Verreaux's eagle-owl

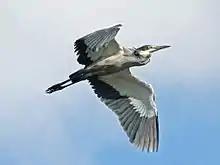
A South African study showed the black-headed heron as the most important prey by biomass for Verreaux's eagle-owls.

Verreaux's eagle-owls are nocturnal birds and roost by day in trees, with large, shaded horizontal branches of tall, old trees being preferred. In Kenya, the most often-used perch trees were "Croton megalocarpus" and invasive "Eucalyptus". Elsewhere, "Acacia" trees may be used habitually. Despite normally choosing dense foliage to rest in, sometimes they may sit wherever their hunting path ends from the prior night, including relatively exposed perches. They reportedly sleep rather lightly and will awaken very quickly to defend themselves from attack in daylight hours. Family groups consisting of breeding pairs and their offspring frequently roost together and may engage in allopreening during this time. Reportedly some family groups include eagle-owls that had hatched up to three years prior, which if accurate is exceptional for any type of owl species. During extremely hot days, this species may flutter its throat for cooling purposes and has been known to bathe in rain and shallow water during extreme heat in the middle of the afternoon but usually drinks when possible during nighttime. Each breeding pair of Verreaux's eagle-owl defends a territory and these may be extremely large, ranging in size up to .